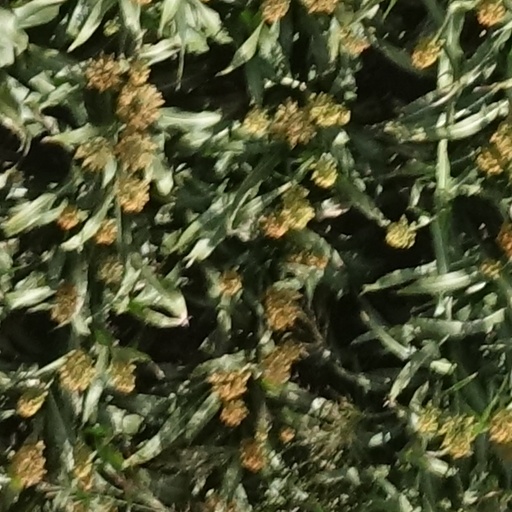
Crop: sorghum